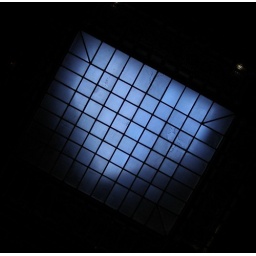
A picture of a blue stained glass window in the state capital.